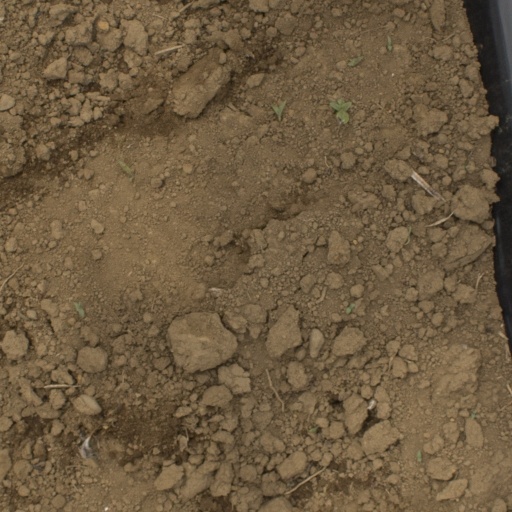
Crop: Jerusalem artichoke